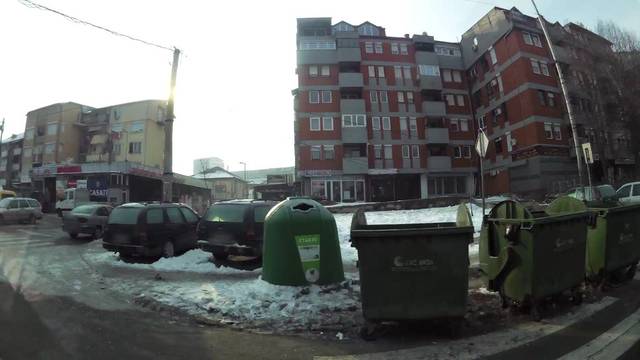
Region: Serbia
Coordinates: 42.013, 21.44